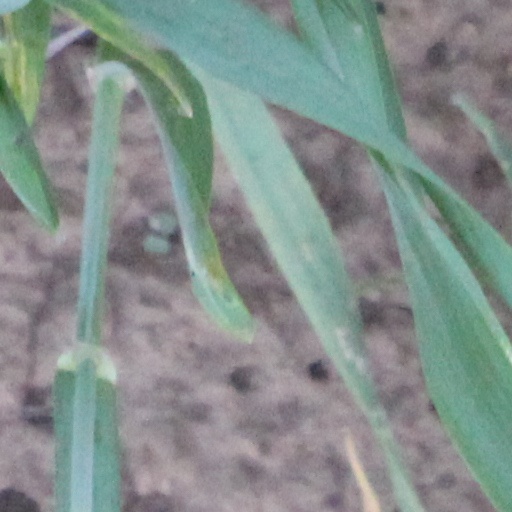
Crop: wheat